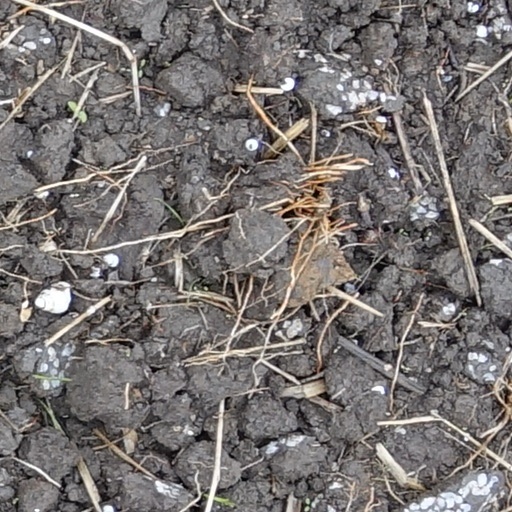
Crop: wheat